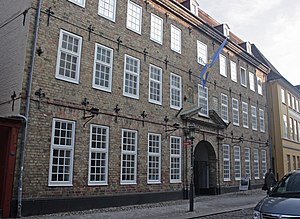
Flensborghus
Flensborghus
Flensborghus blev opført med tilladelse fra Frederik 4. i 1725 med munkesten fra det nedbrudte Duborg Slot. Bag opførelsen stod Maria Christina Lorck, som var stærk inspireret af de pietistiske stiftelser i Halle. Det var hendes ide at der her skulle opføres det første danske vajsenhus uden for København. Huset ligger i Flensborgs nordlige del tæt ved Nørreport. Fra 1760 blev en del af bygningen anvendt som tugthus samt kaserne for danske soldater. I 1865 kom bygningen under den tyske militærforvaltning. Efter 1894 blev huset ombygget til hotel. Efter 1.verdenskrig blev bygningen købt af Grænseforeningen og indrettet til dansk forsamlingshus og bibliotek.